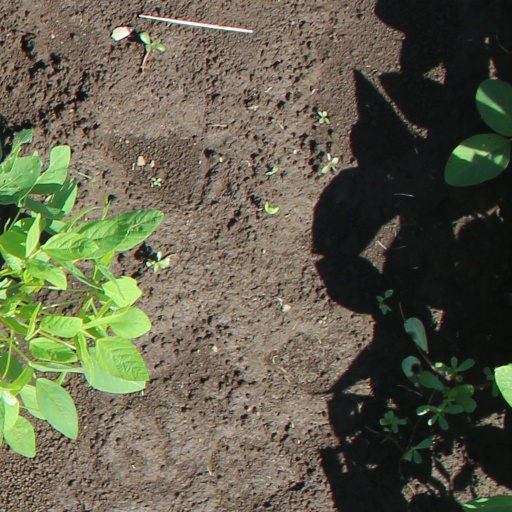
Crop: soybean